Hydrogen

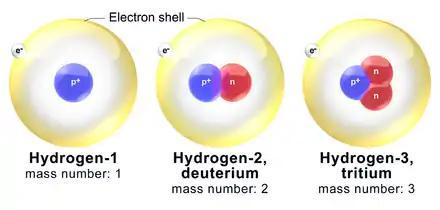
Diagram showing the structure of each of Hydrogen-1 (mass number 1, 1 electron, 1 proton), Hydrogen-2 or deuterium (mass number 2, 1 electron, 1 proton, 1 neutron), and Hydrogen-3 or tritium (mass number 3, 1 electron, 1 proton, 2 neutrons)

Hydrogen has three naturally occurring isotopes, denoted , and . Other, highly unstable nuclei ( to ) have been synthesized in the laboratory but not observed in nature.